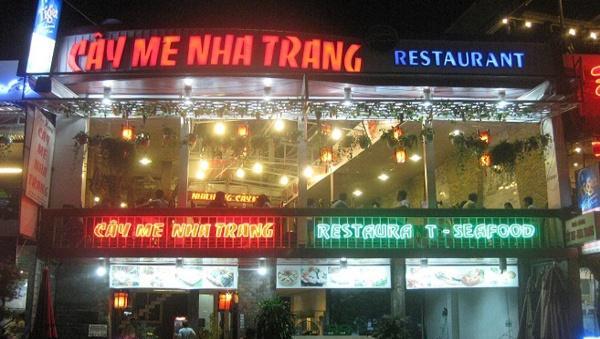
có nhiều chiếc đèn lồng màu đỏ được treo ở trên mỗi tầng của nhà hàng